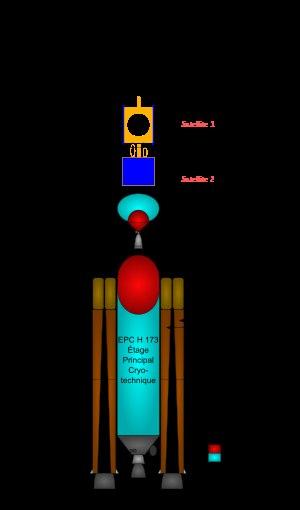
Ariane 5 est un lanceur de l'Agence spatiale européenne, développé pour placer des satellites sur orbite géostationnaire et des charges lourdes en orbite basse. Il fait partie de la famille des lanceurs Ariane et a été développé à compter de 1995 pour remplacer Ariane 4, dont les capacités limitées ne permettaient plus de lancer de manière concurrentielle les satellites de télécommunications de masses croissantes, alors que ce secteur était auparavant le point fort du lanceur européen.
Le vol 517 était le 17ᵉ vol du lanceur européen Ariane 5, et plus particulièrement le 1ᵉʳ vol de sa version ECA, alors nouvellement créée. Le 11 décembre 2002, ce vol inaugural s'est terminé dans l'océan Atlantique, à la suite d'une défaillance du moteur Vulcain 2, équipant l'étage principal de la fusée. Ce vol était également le 157ᵉ vol d'une fusée Ariane depuis les débuts du programme, le 24 décembre 1979, ce qui explique qu'il est également très souvent désigné V-157.
Le vol 539 d'Ariane 5-ECA a eu lieu le 18 avril 2008. Il s'agit du 39ᵉ vol d'une fusée Ariane 5.